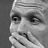
Emotion: sad